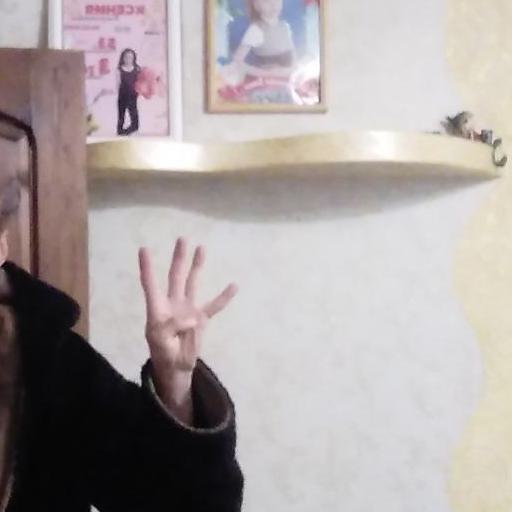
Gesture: four